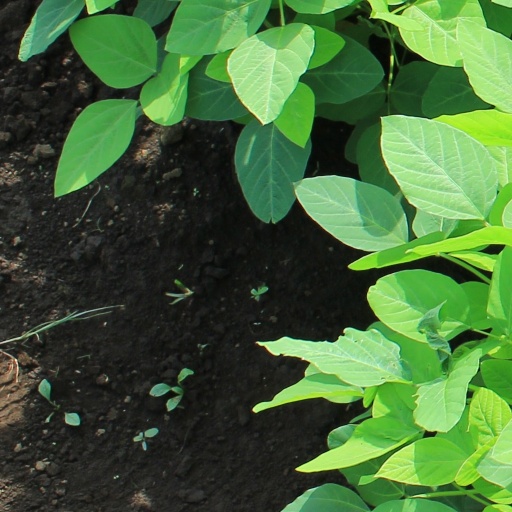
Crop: soybean